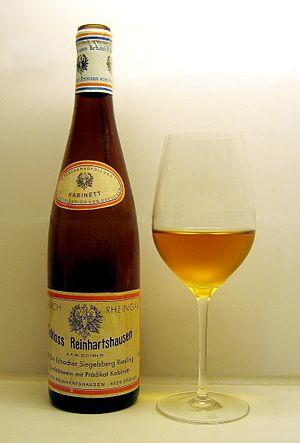
Le vin blanc est un vin produit par la fermentation alcoolique du moût des raisins à pulpe non colorée et à pellicule blanche ou noire. Il est traité de façon à conserver une couleur jaune transparente au produit final. La grande variété des vins blancs provient de la grande quantité de cépages, des modes de vinification, mais aussi du taux de sucre résiduel.